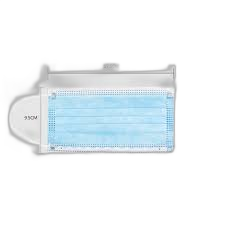
Waste category: trash